Liberty ship

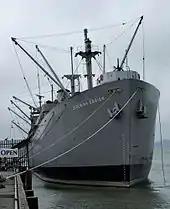

The wreck of lies off the coast of Kent with of explosives still on board, enough to match a very small yield nuclear weapon should they ever go off. detonated with the energy of in July 1944 as it was being loaded, killing 320 sailors and civilians in what was called the Port Chicago disaster. Another Liberty ship that exploded was the rechristened , which caused the Texas City Disaster on 16 April 1947, killing at least 581 people.